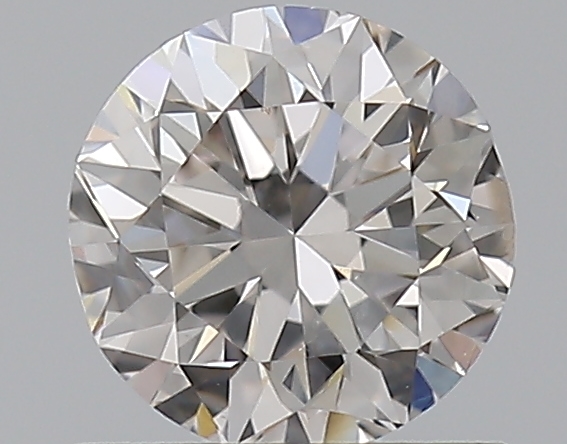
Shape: round
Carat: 0.7
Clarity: SI2
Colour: H
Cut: VG
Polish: VG
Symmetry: GD
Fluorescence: N
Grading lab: GIA
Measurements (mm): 5.47 x 5.58 x 3.57